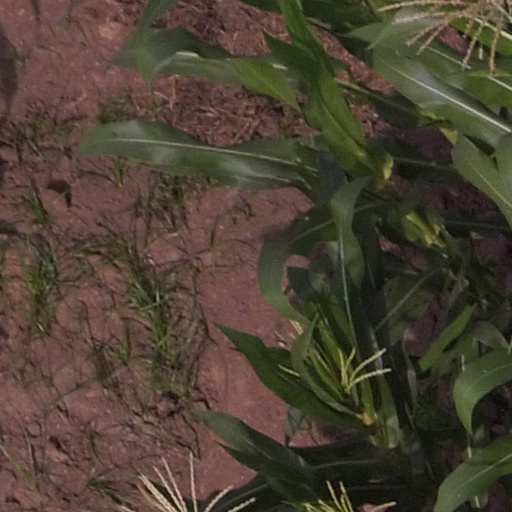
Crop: maize; corn